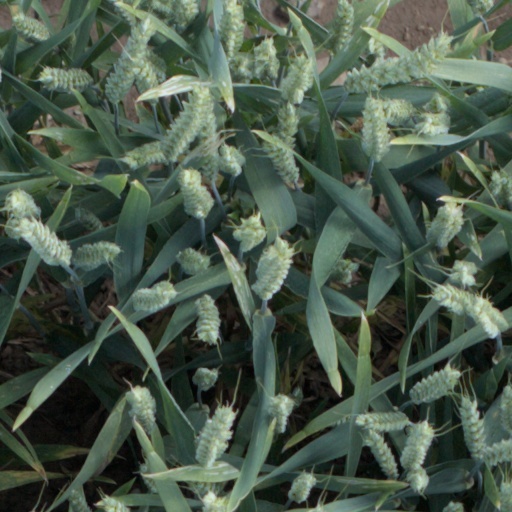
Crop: wheat